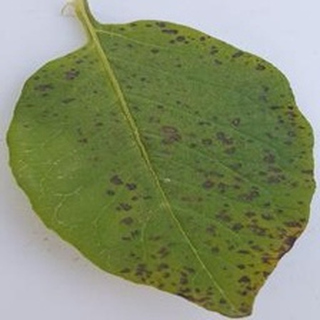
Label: potato_early_blight